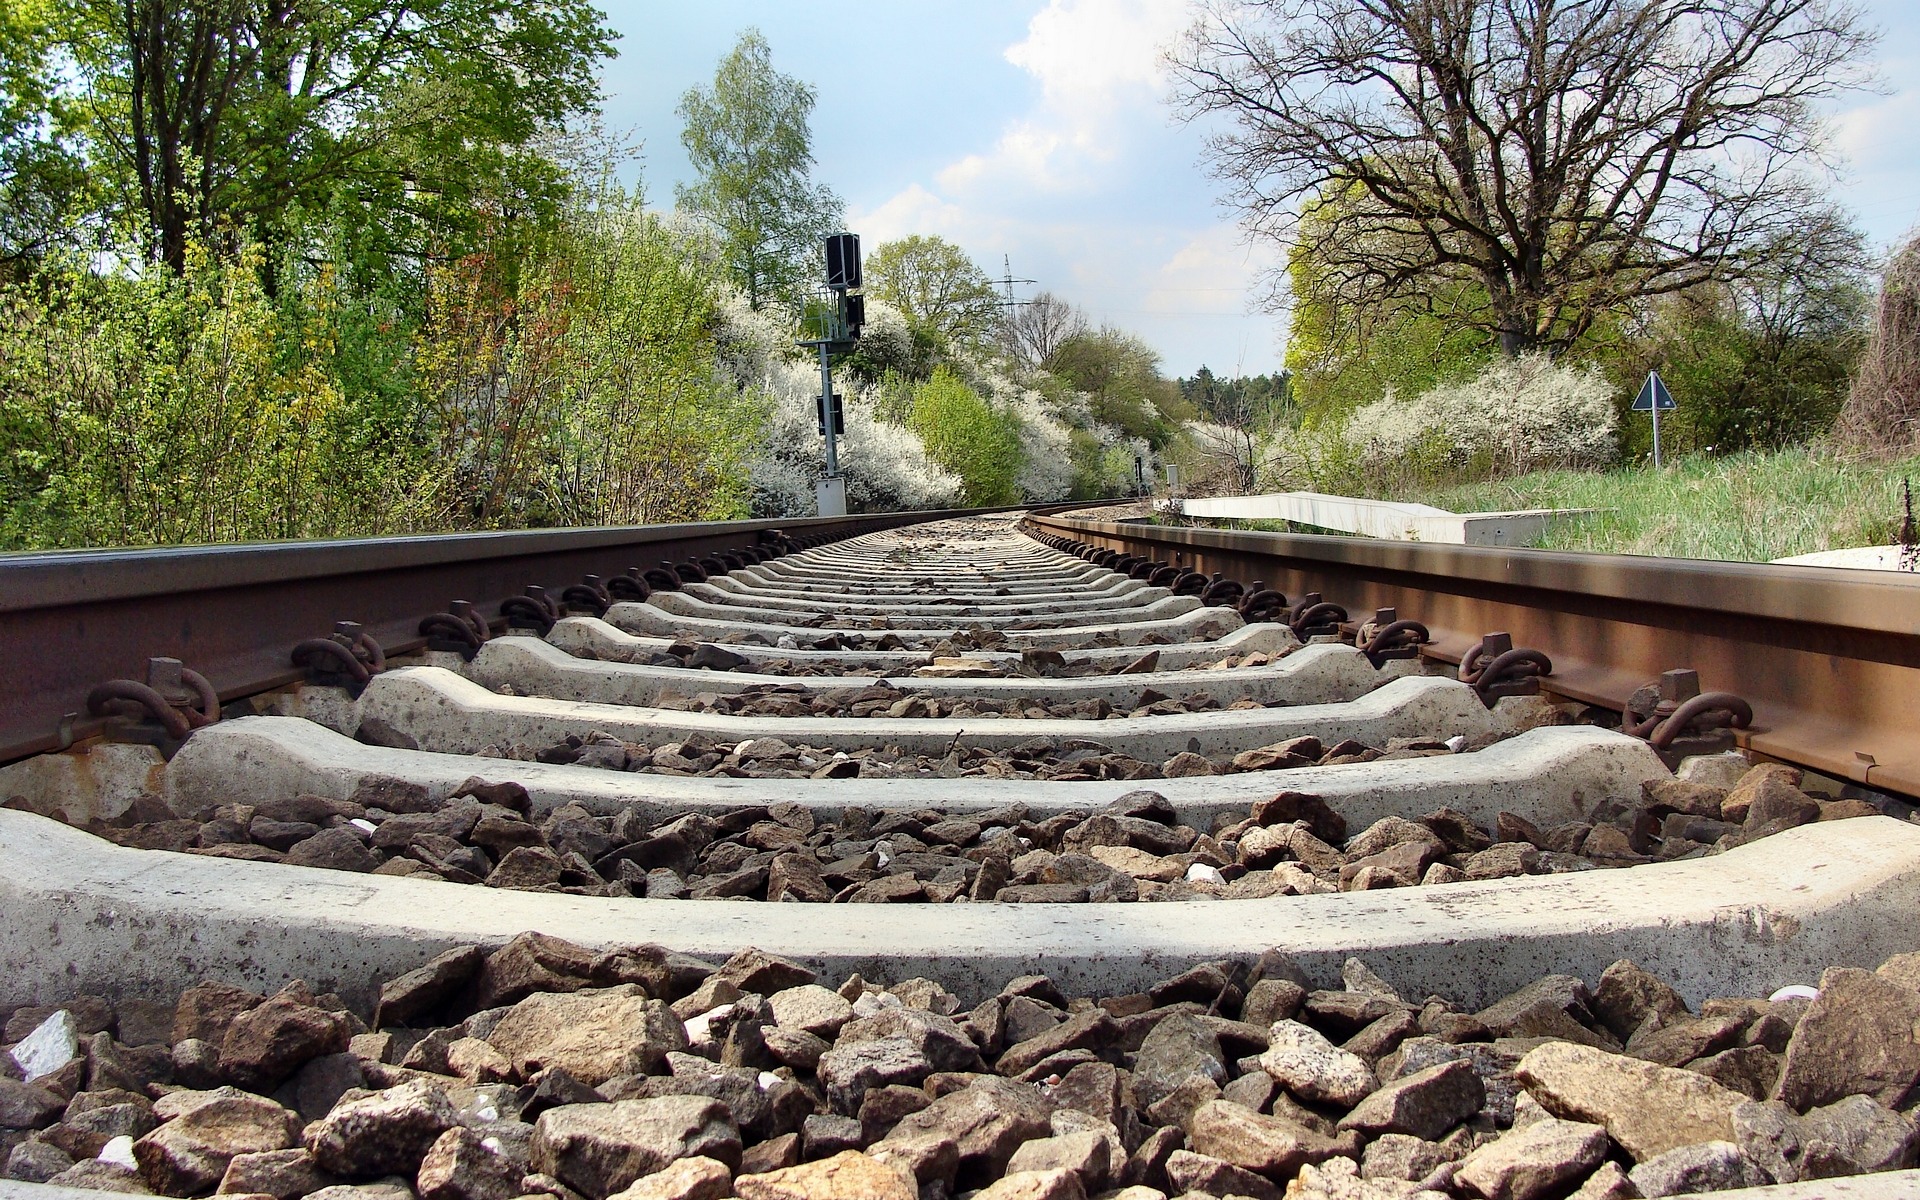
track, railway, train, transport, spring, garden, railroad tracks, brenz railway, kbs 757